Tukums county

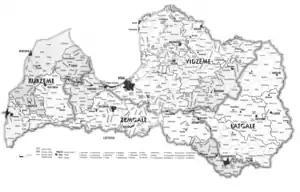
Tukuma apriņķis on the map of Latvia (1938).

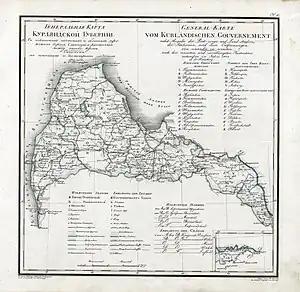
Tuckum County on the map of Courland Governorate (1820).

Tukums county was a historic county of the Courland Governorate and of the Republic of Latvia. Its capital was Tukums ("Tuckum").